Nematode infection in dogs

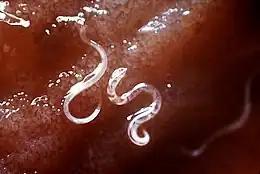
"A. caninum" on the intestinal mucosa

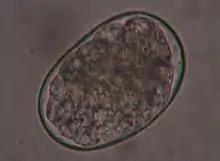
"A. caninum" egg

In a German study, "T. canis" was detected at a frequency (prevalence) of 22.4%, while "T. leonina" was detected in only 1.8% of domestic dogs. In Austria, "T. canis" was found to have a prevalence of 5.7%, while "T. leonina" had a prevalence of 0.6%. Both roundworms occur worldwide. A Czech study showed large differences in prevalence depending on living conditions: 6% of privately owned dogs in Prague, 6.5% of shelter dogs, and almost 14% of dogs from rural areas were infected with "T. canis". In addition, an increase in prevalence has been shown in autumn. Domestic dogs in Belgium showed a mean prevalence of "T. canis" of 4.4%, those from larger kennels of up to 31%. In domestic dogs in Serbia, "T. canis" was detectable in 30% of the animals, in herding and hunting dogs in Greece in 12.8% and "T. leonina" in 0.7% of animals. In Canada, "T. canis" was found to have a prevalence of 3.9%, and in the northeastern U.S., 12.6%. In Australia, "T. canis" was detected in 38% of domestic dogs, and in animals within the first year of life, as many as 73%. In Brazil, "T. canis" could be detected in about 9% of domestic dogs, in Thailand in 7.4%. In Nigeria, "T. canis" was observed in a prevalence of 9%, "T. leonina" only in one of 0.6%, in Gabon 58.5% of domestic dogs were infected with "T. canis". In wolves living in the temperate climate zone, however, "T. leonina" is the most common intestinal nematode (prevalence 74%). Studies on red foxes in southern England showed a prevalence of 56% ("T. canis") and 1.5% ("T. leonina"), in Denmark 59% and 0.6%, respectively. Foxes thus represent a natural reservoir of the pathogen.